Nagasaki Museum of History and Culture

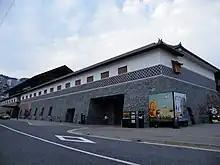
Nagasaki Museum of History and Culture

The in Nagasaki, Japan is one of the few museums in Japan devoted to the theme of "overseas exchange".